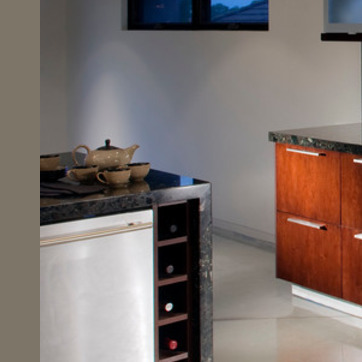
Material: polishedstone